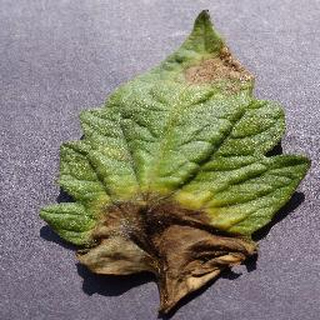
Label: tomato_late_blight